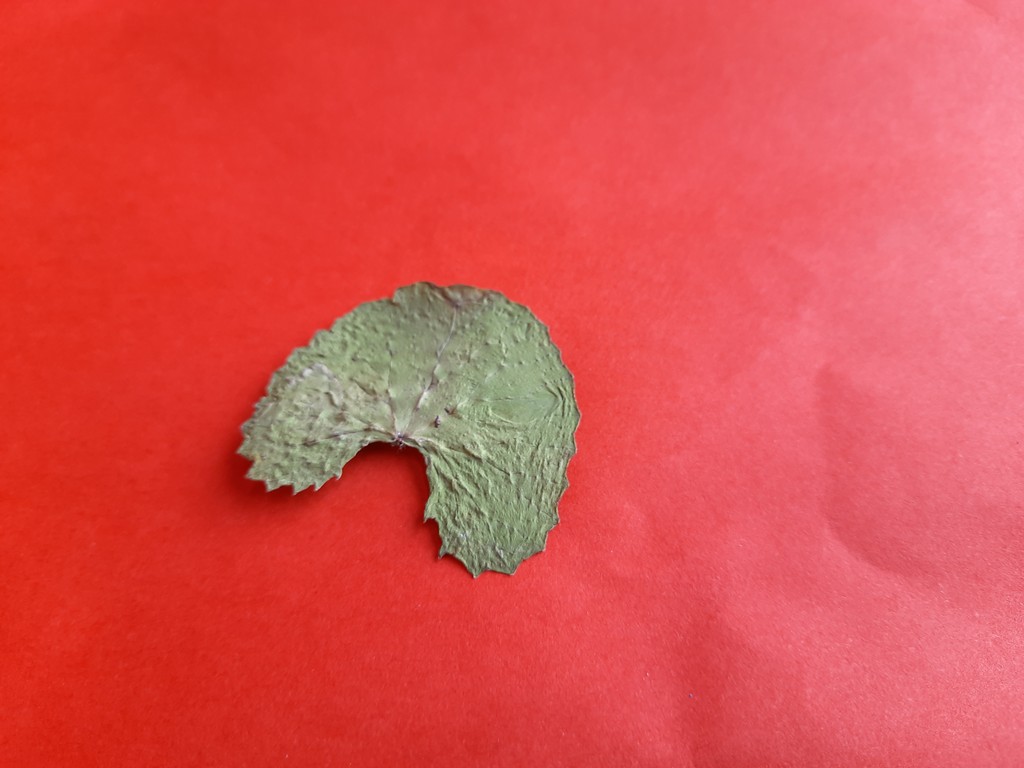
Label: Dried